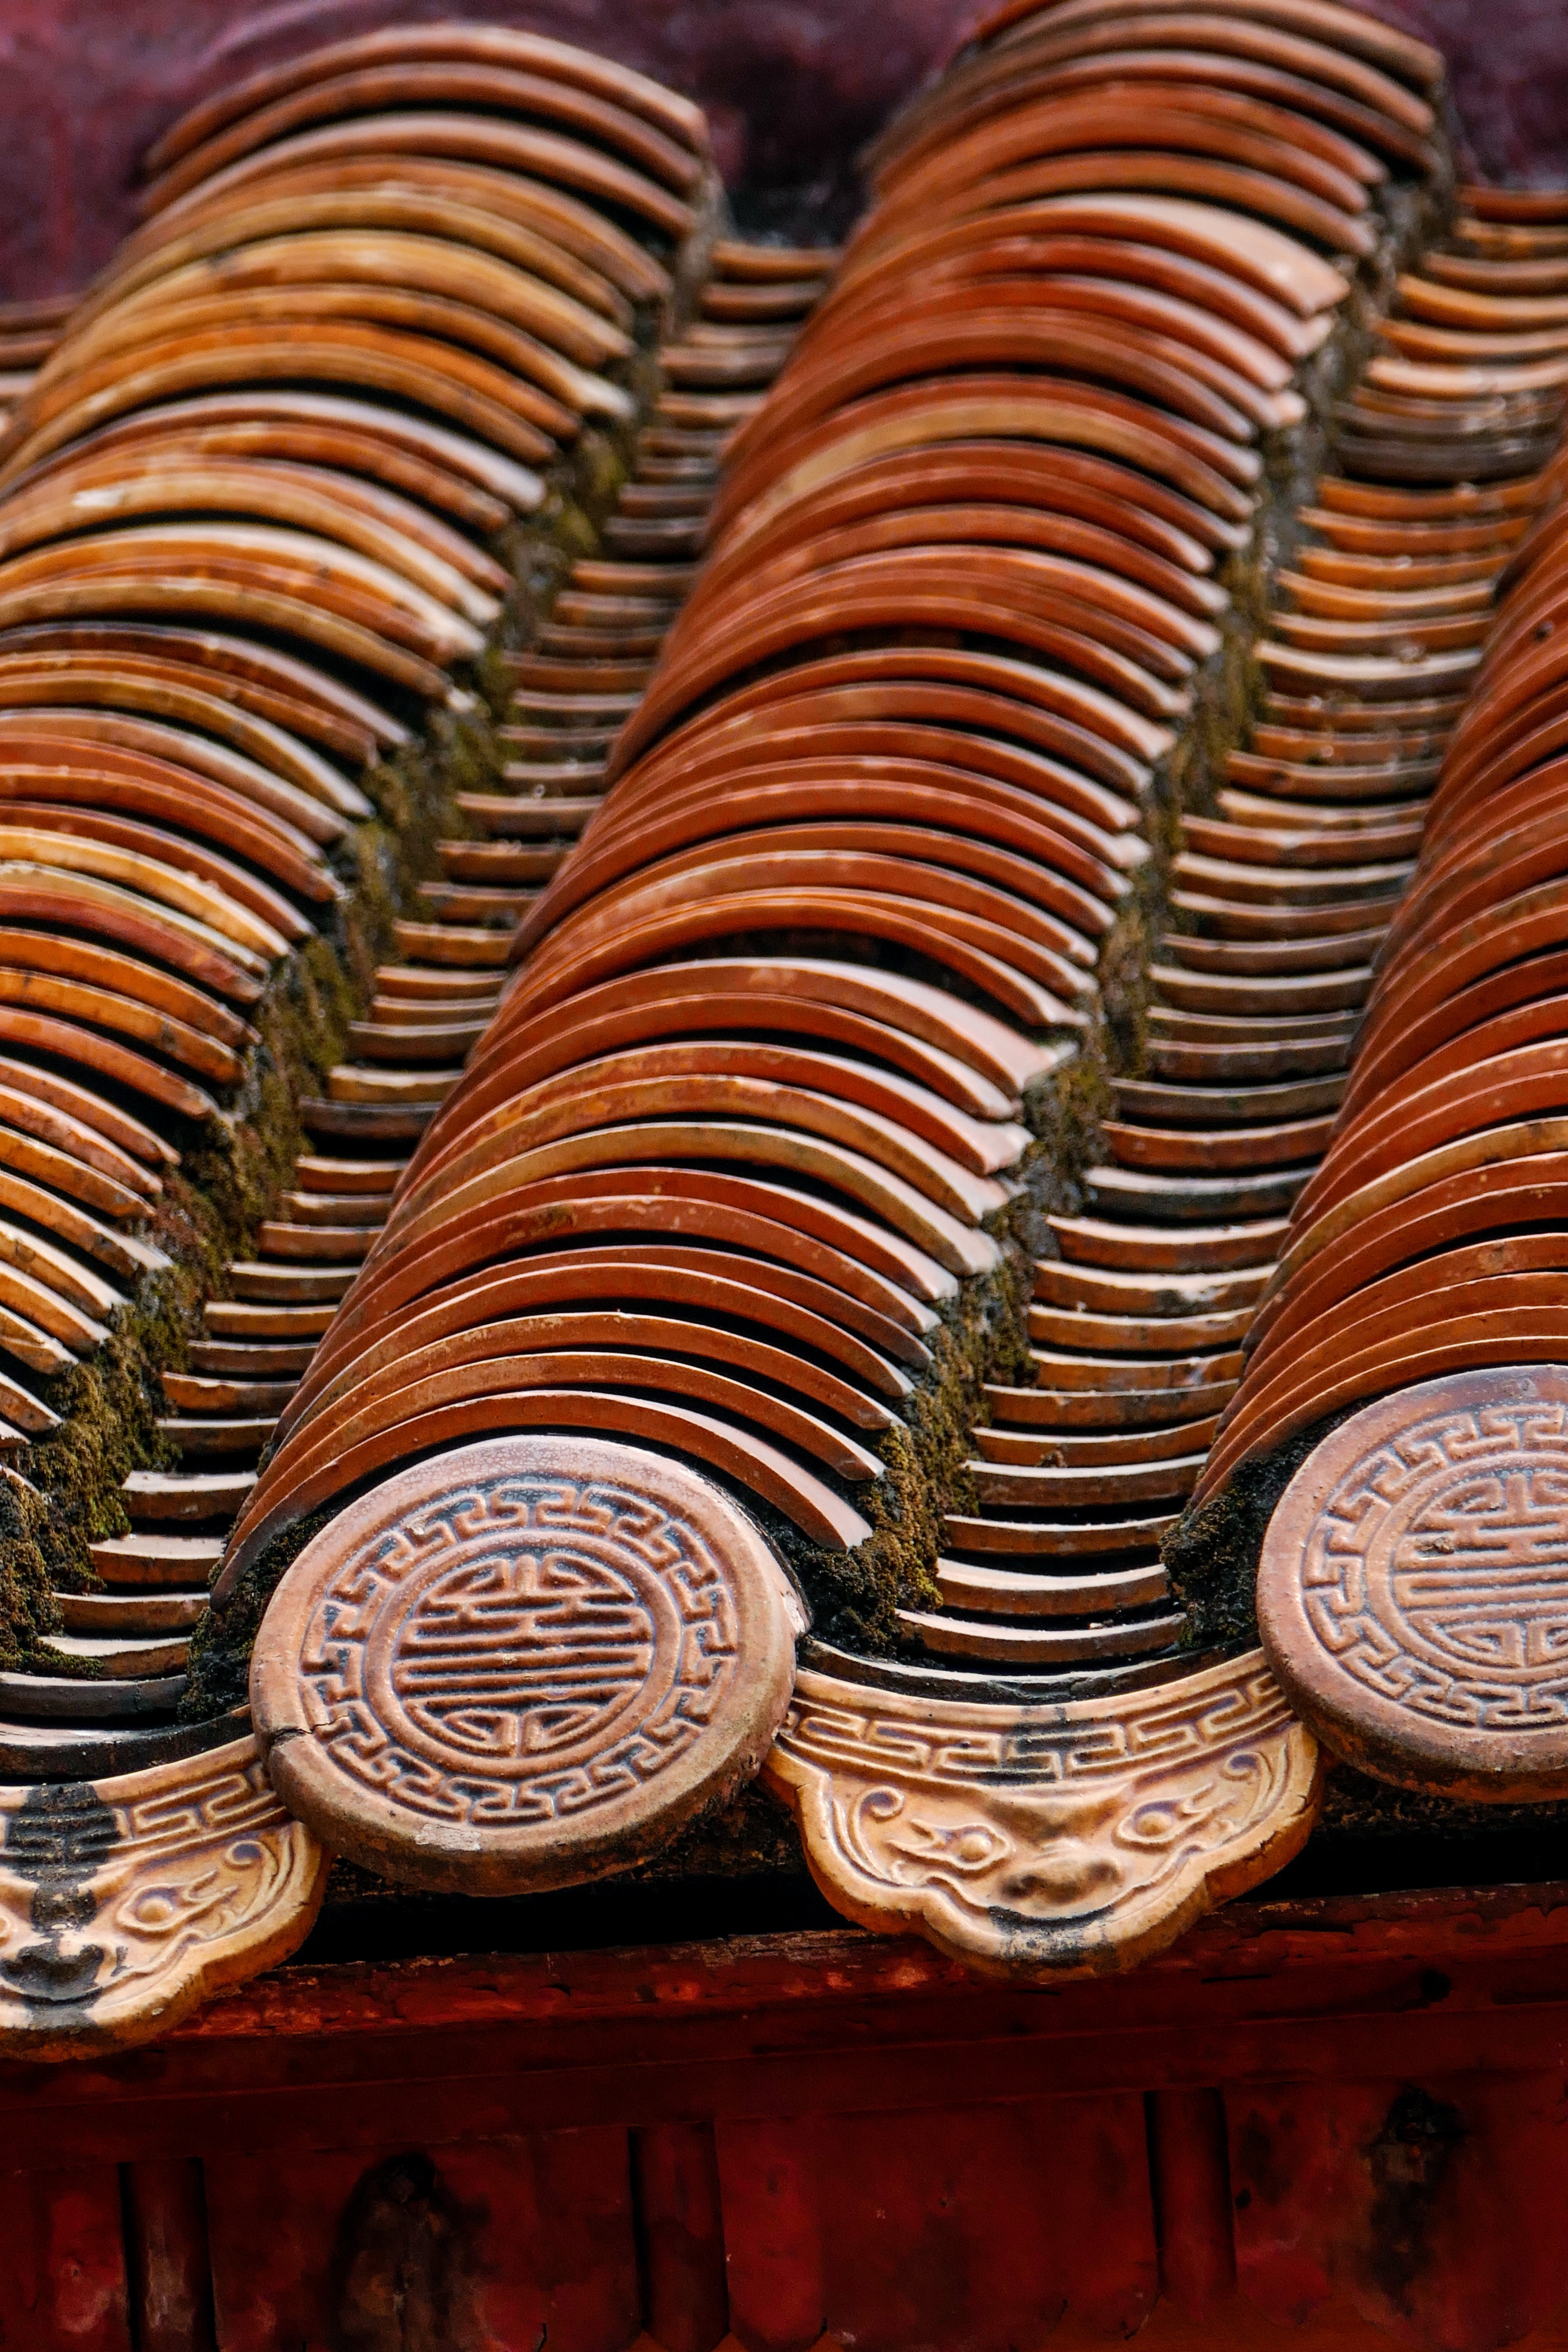
wood, food, money, close up, temple, carving, roof tiles, vietnam